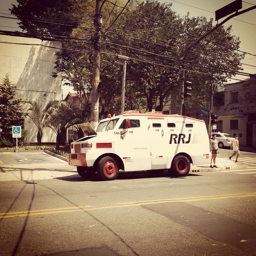
A white van driving down a street next to a tall building.
A commercial van with is parked on a city street.
This is a van parked in a parking lot with the initials RRJ.
A truck is parked on the side the the street.
A van is driving down the road next to people.